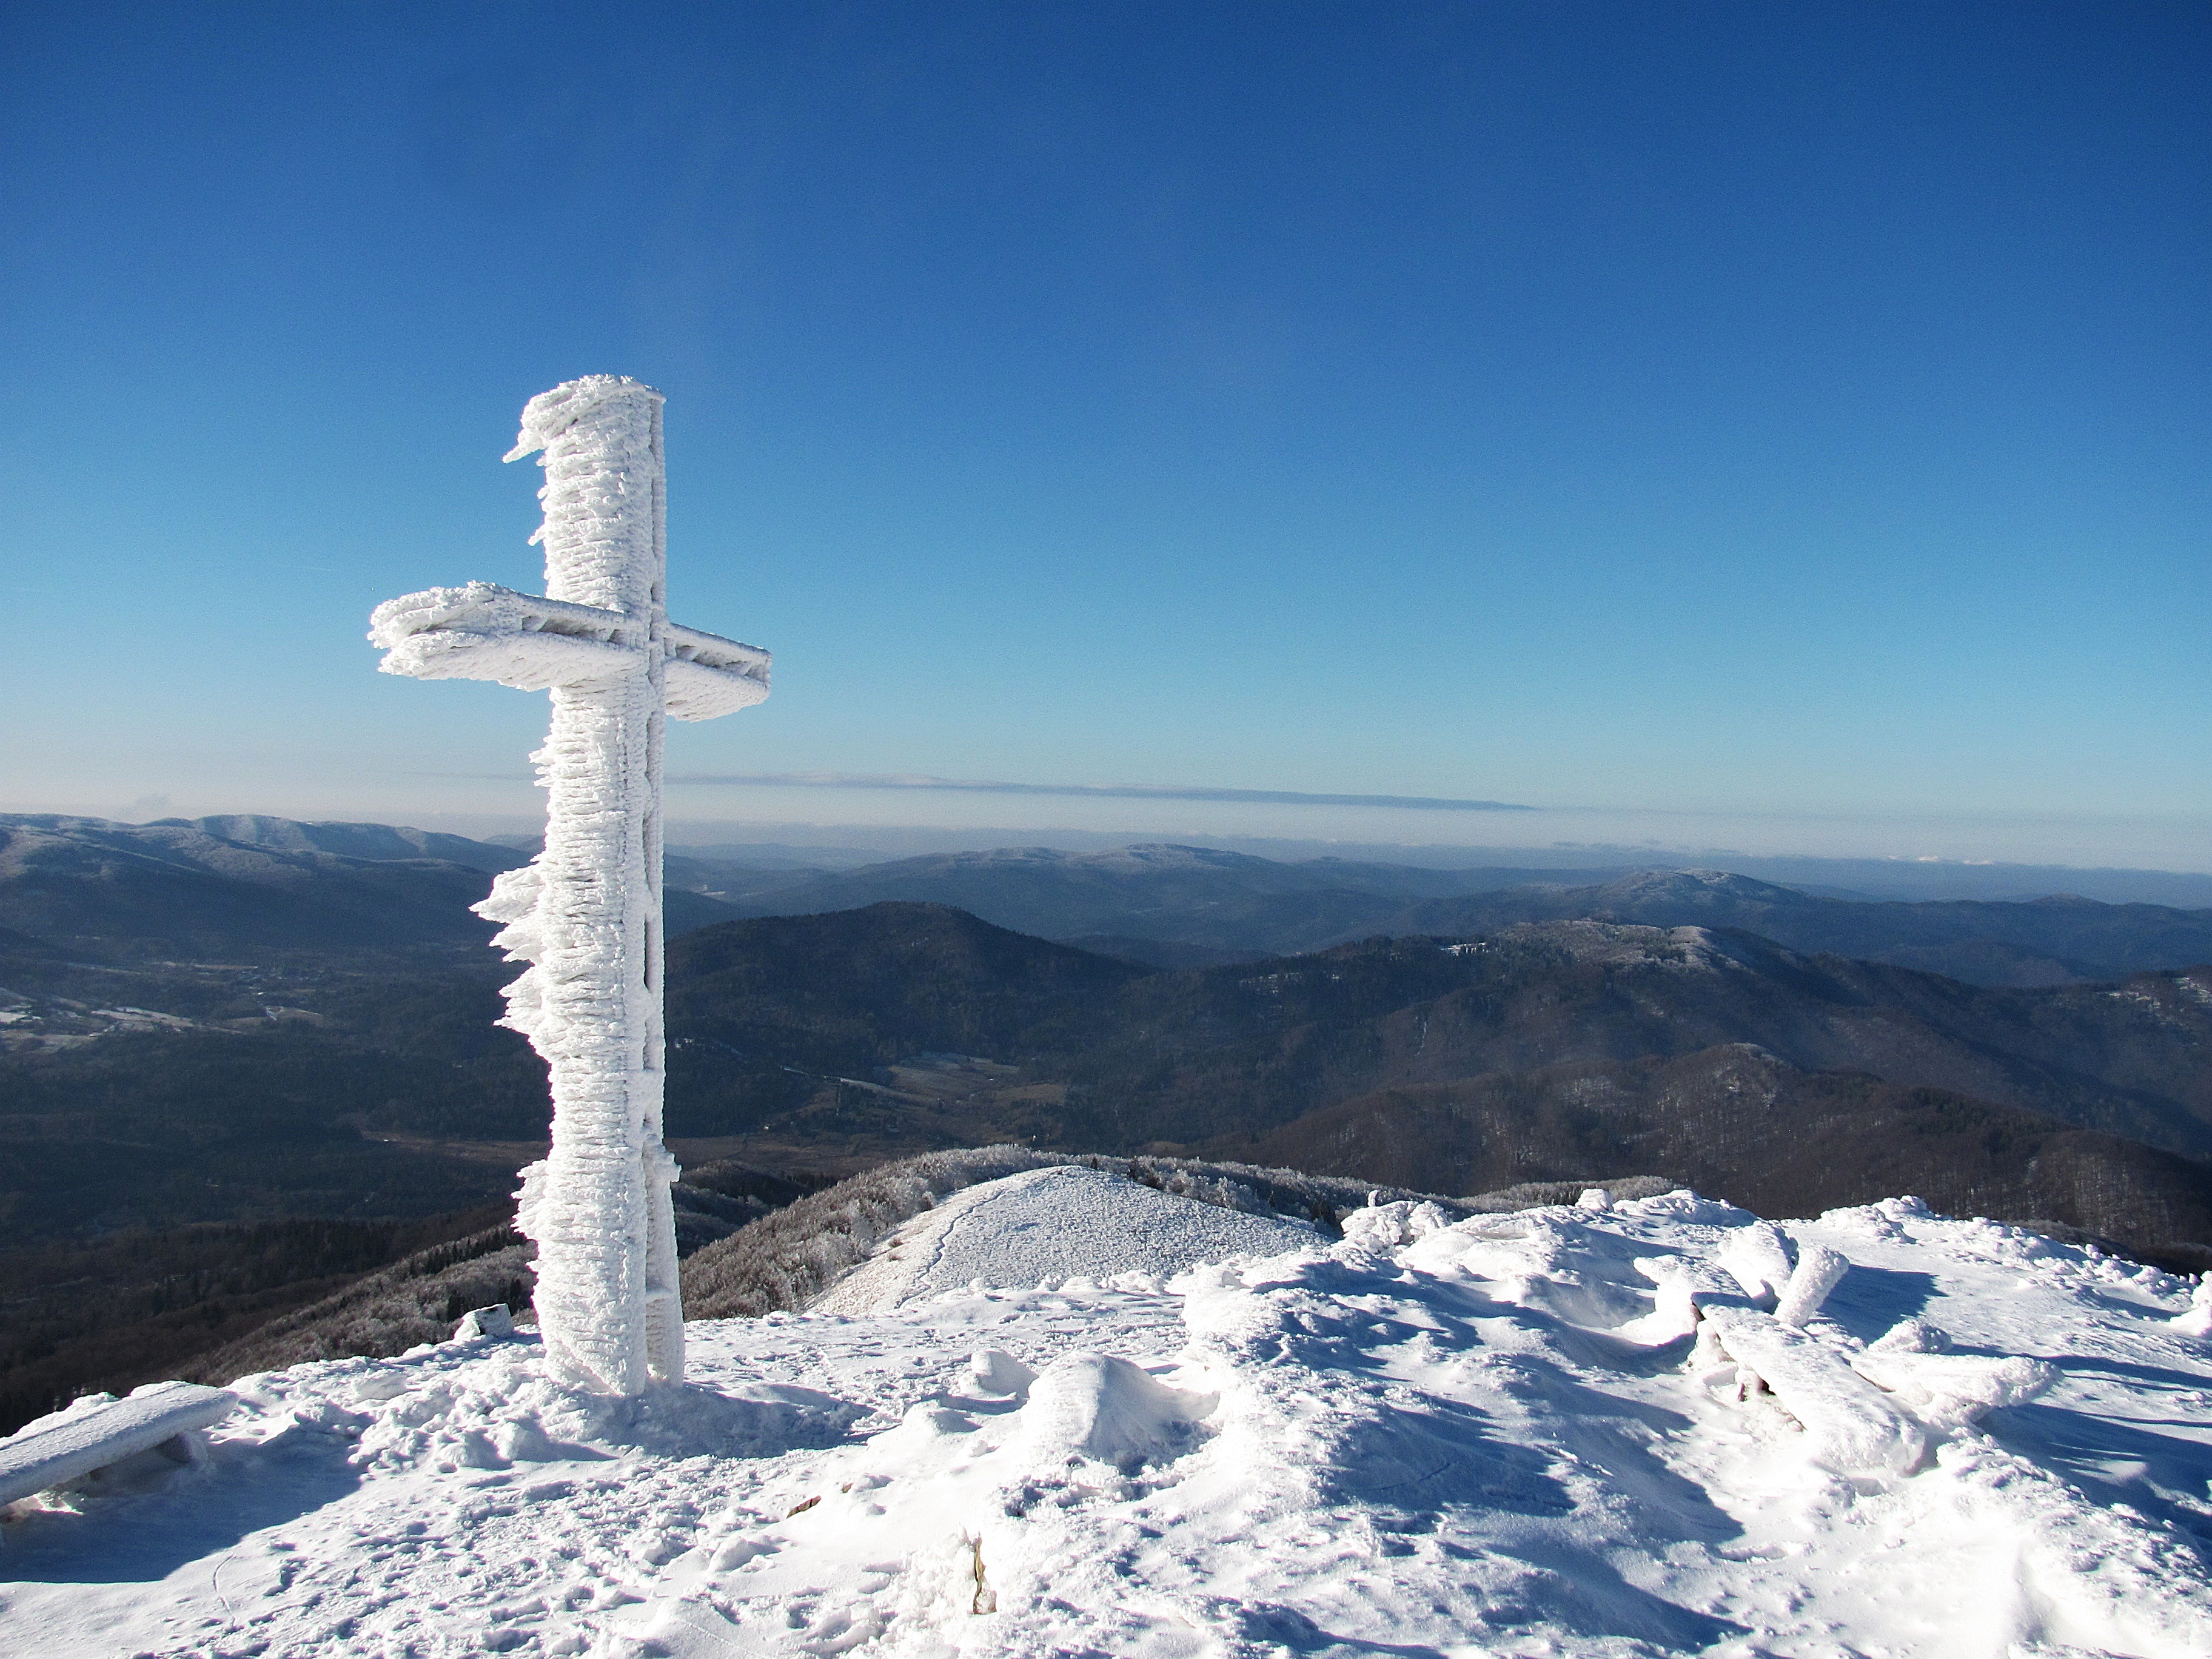
landscape, nature, forest, mountain, snow, winter, sky, hiking, trail, white, adventure, view, frost, mountain range, panorama, travel, ice, green, weather, holiday, climbing, tourism, summit, top view, sunny, colors, mountains, alps, poland, the sun, skis, winter in the mountains, tops, the silence, on the trail, seasons of the year, peace of mind, biel, hiking trails, the beauty of the mountains, bieszczady, the power of the mountains, geographical feature, mountainous landforms, geological phenomenon